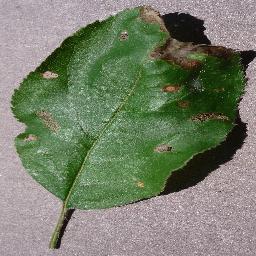
Label: Apple___Black_rot